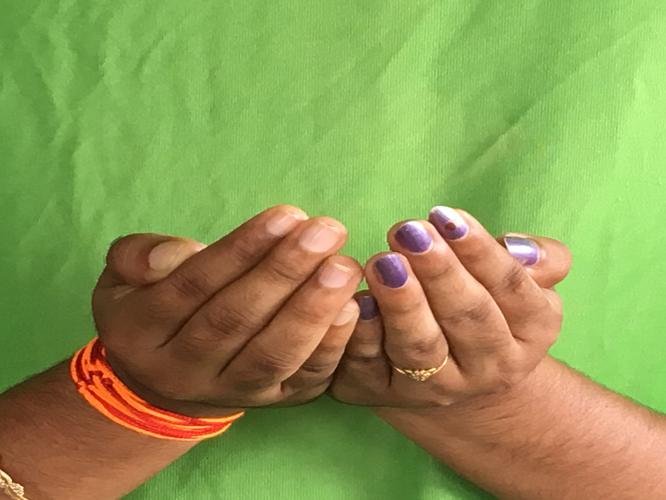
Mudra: Pushpaputa
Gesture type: double_hand